Ferdinando Marescalchi

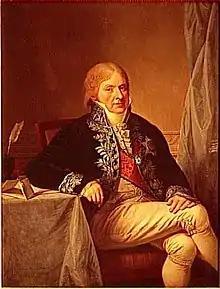
Ferdinando Marescalchi by Guttenbrun.

Ferdinando, comte Marescalchi (26 February 1754, Bologna - 22 June 1816, Milan) was an Italian diplomat and politician.